Operation Diamond Racket

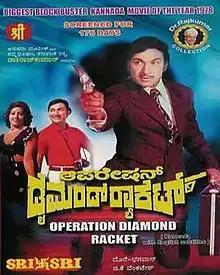
DVD cover of the film

Operation Diamond Racket is a 1978 Indian Kannada-language action spy thriller film produced and directed by Dorai–Bhagavan. The film stars Rajkumar, alongside Padmapriya, Chandralekha, Vajramuni, Thoogudeepa Srinivas, Tiger Prabhakar and M. B. Shetty. The music was composed by G. K. Venkatesh, while cinematography and editing were handled by P. S. Prakash and P. Bhaktavatsalam.